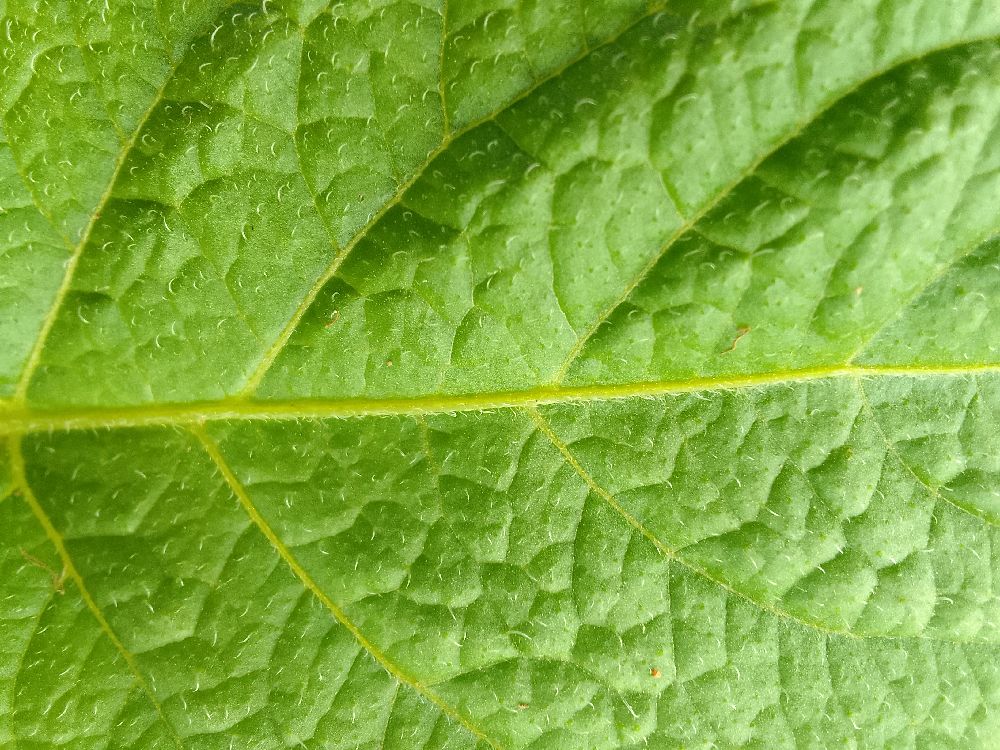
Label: Healthy